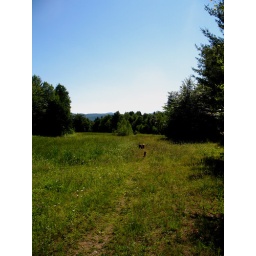
Walking with Chip and the dogs near his house in Waterbury